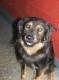
dog